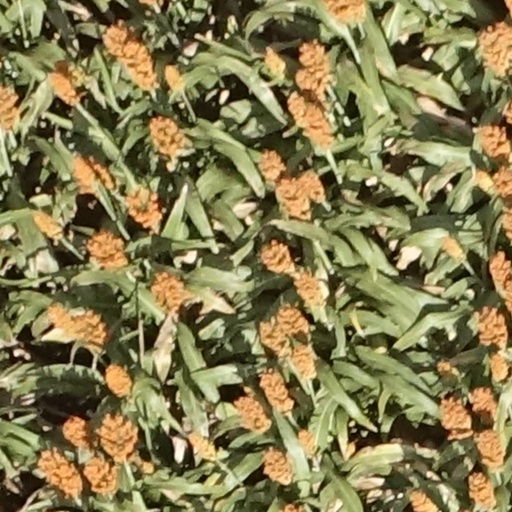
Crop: sorghum